Bottighofen railway station

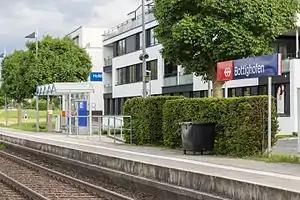
The station platform and shelter in 2016

Bottighofen railway station is a railway station in Bottighofen, in the Swiss canton of Thurgau. It is an intermediate stop on the Lake line and is served as a request stop by local trains only.